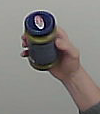
Product: barilla_pesto